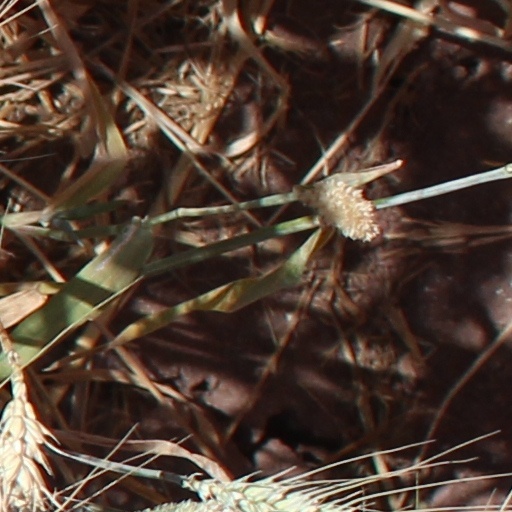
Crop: wheat